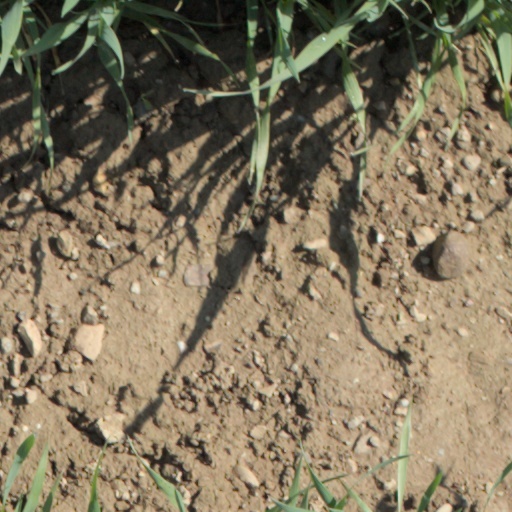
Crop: wheat